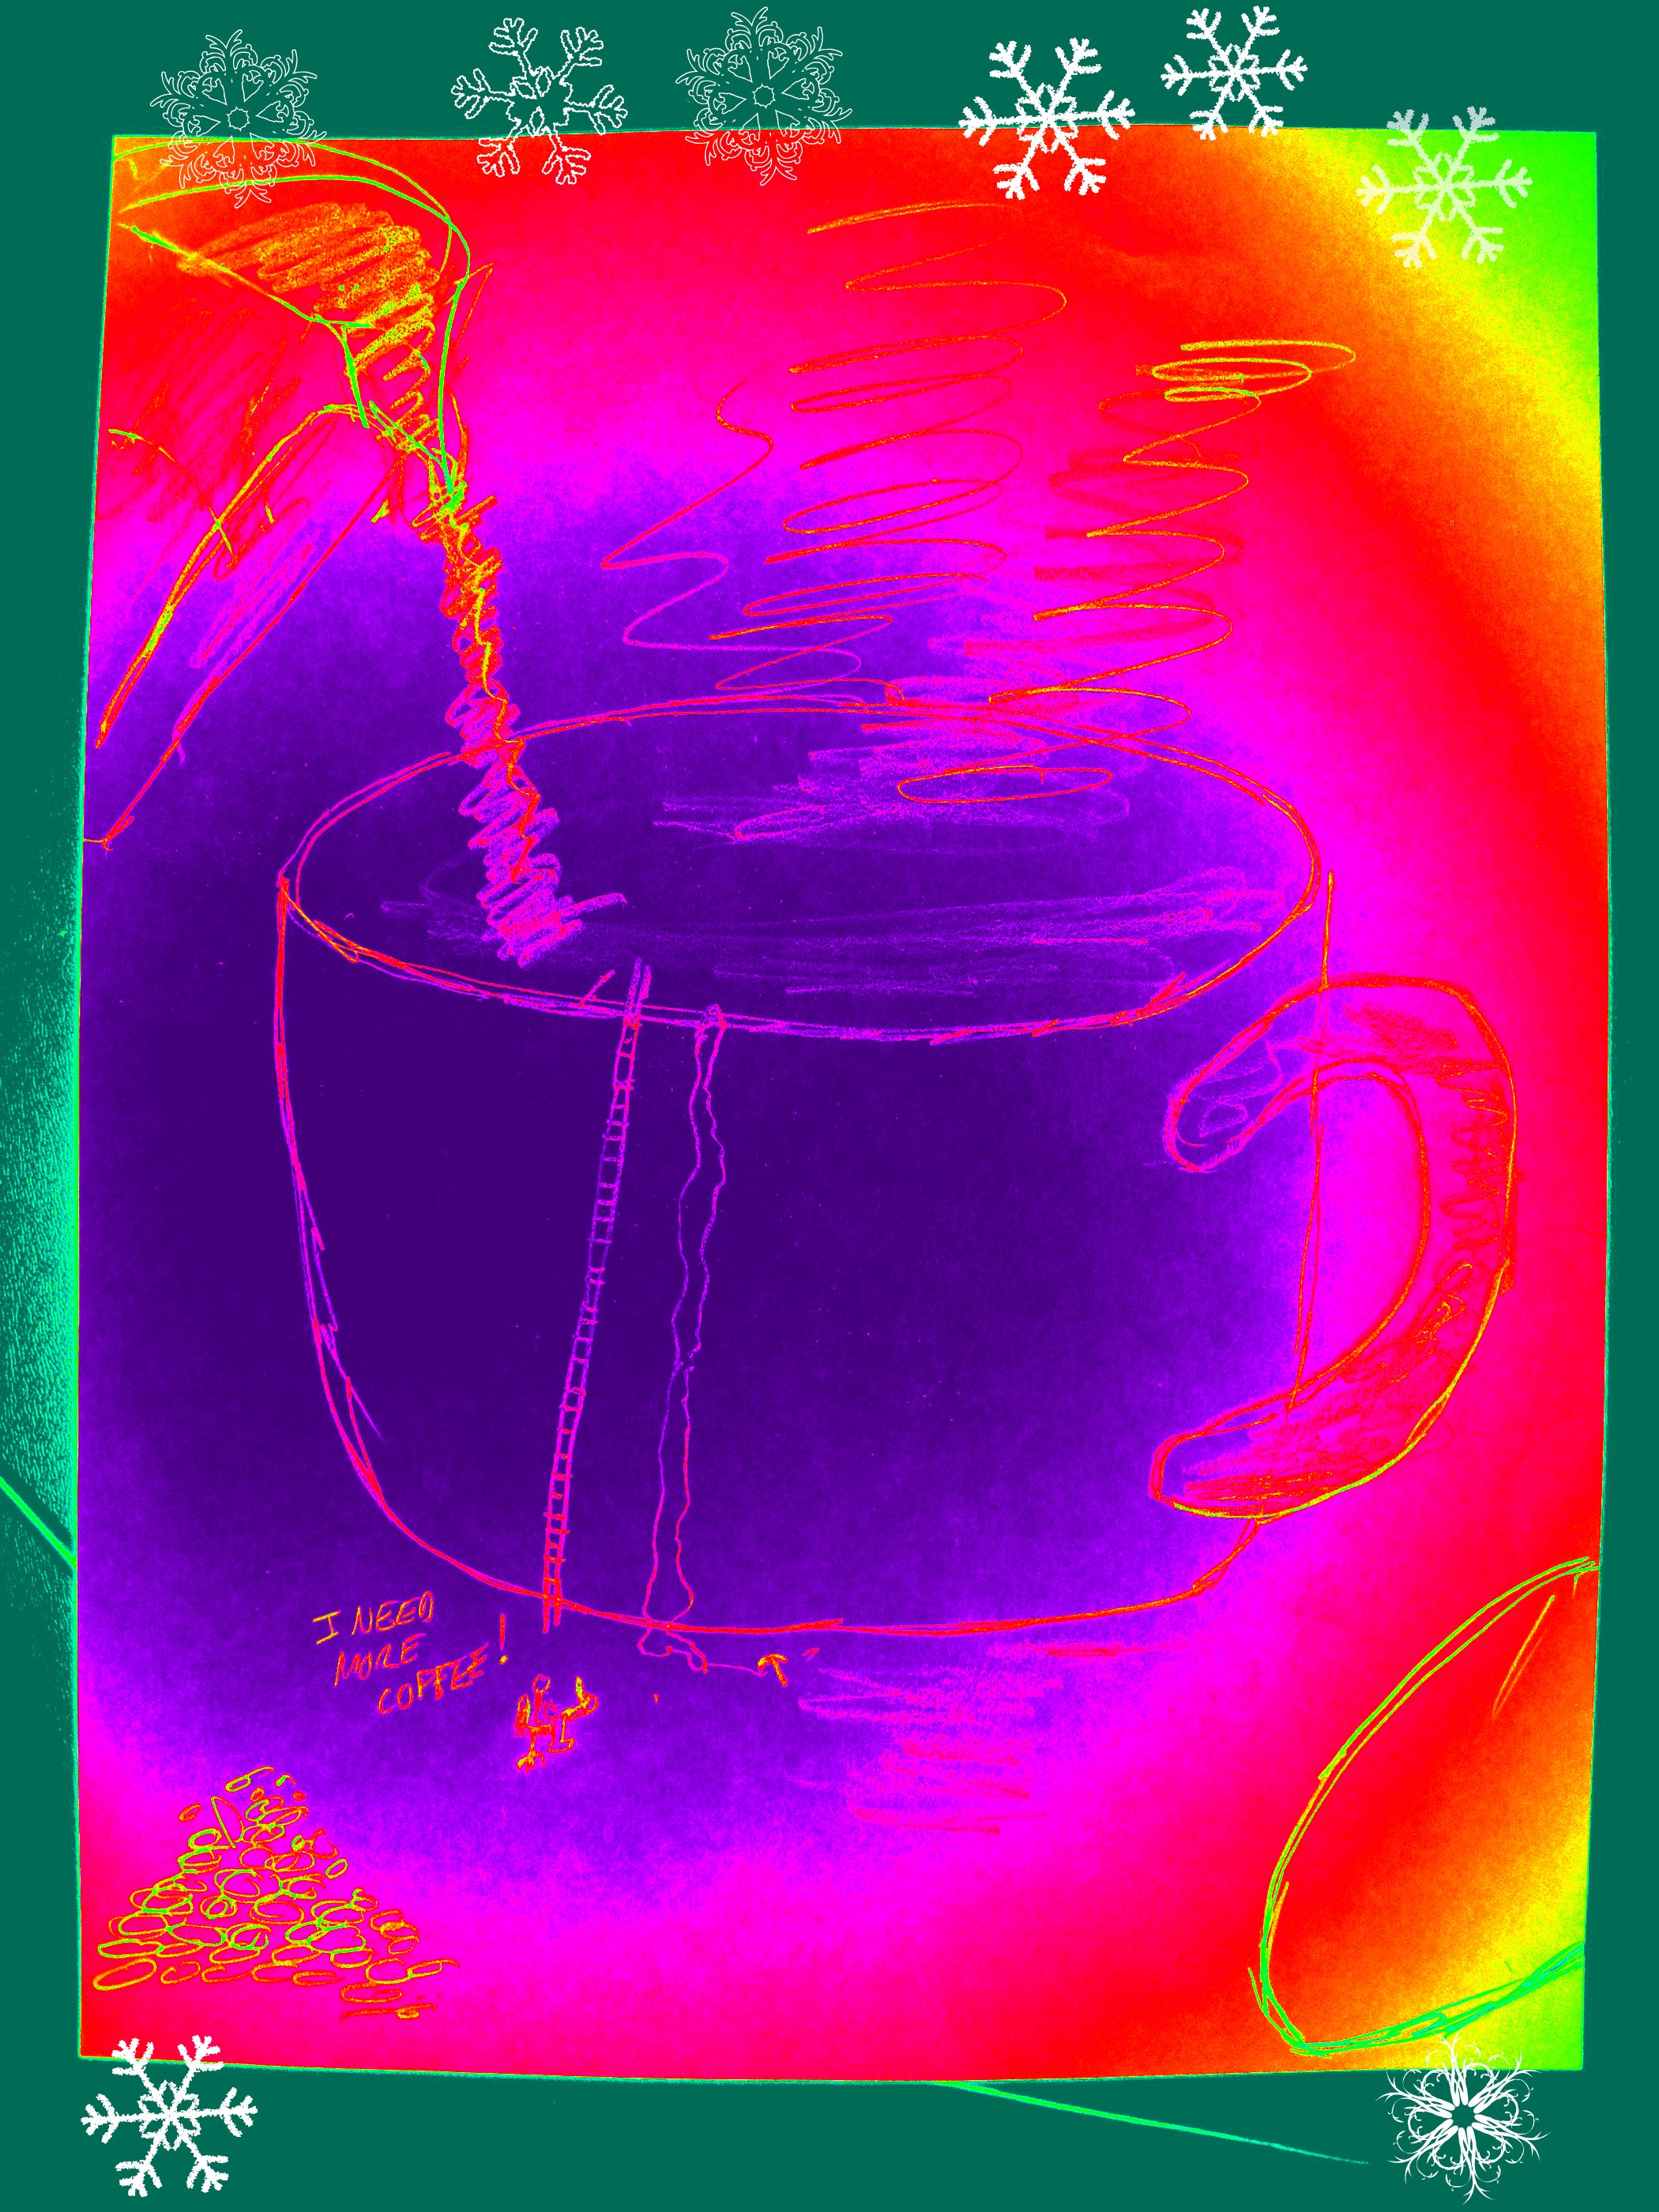
color, biology, circle, illustration, text, organ, 366photos, drawingtogether, flnw08